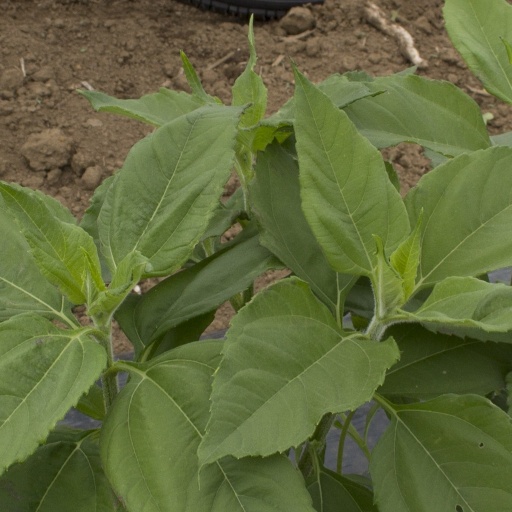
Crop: Jerusalem artichoke